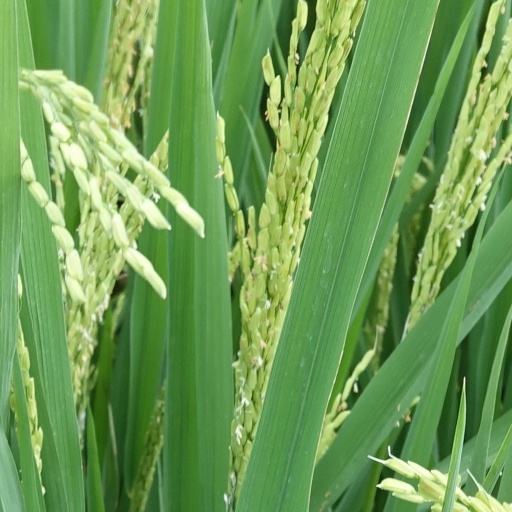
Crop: rice